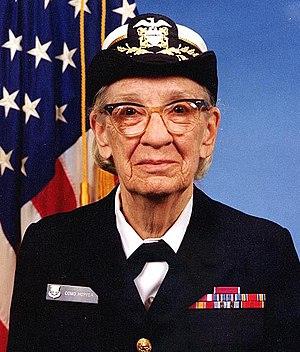
Mars